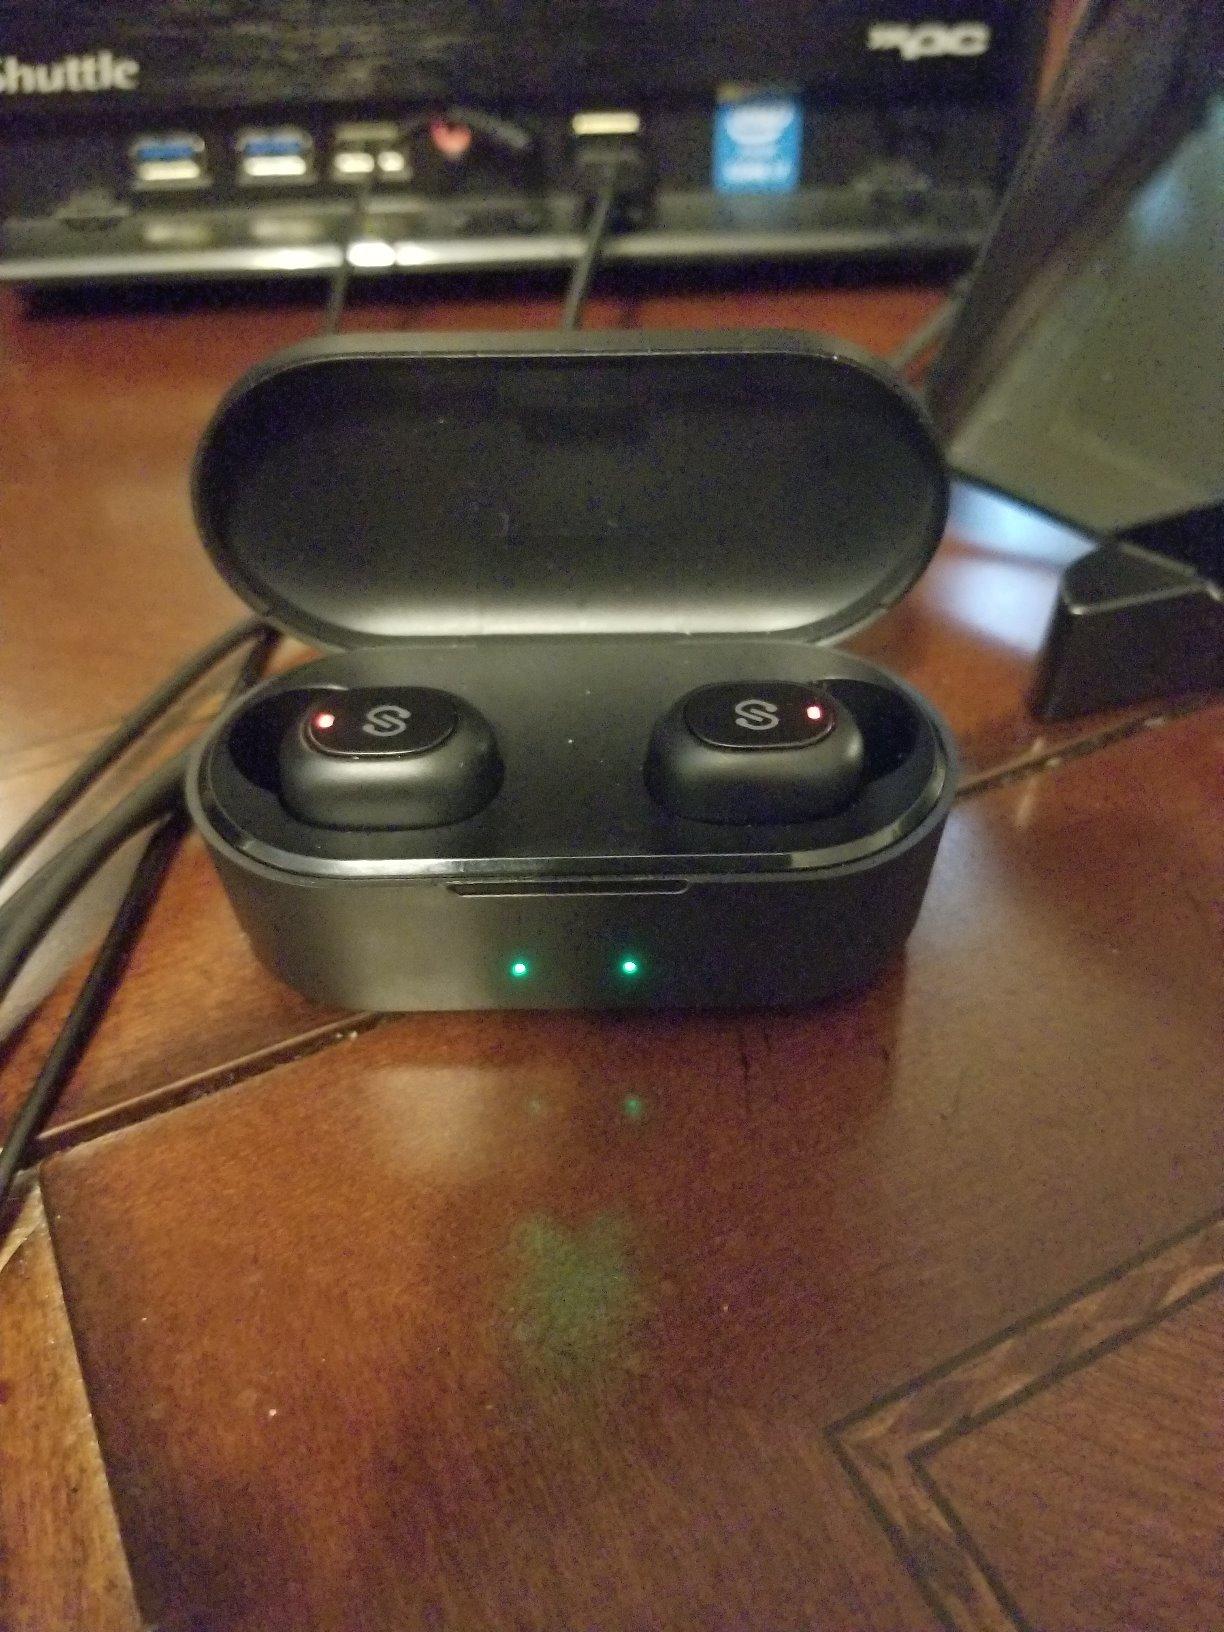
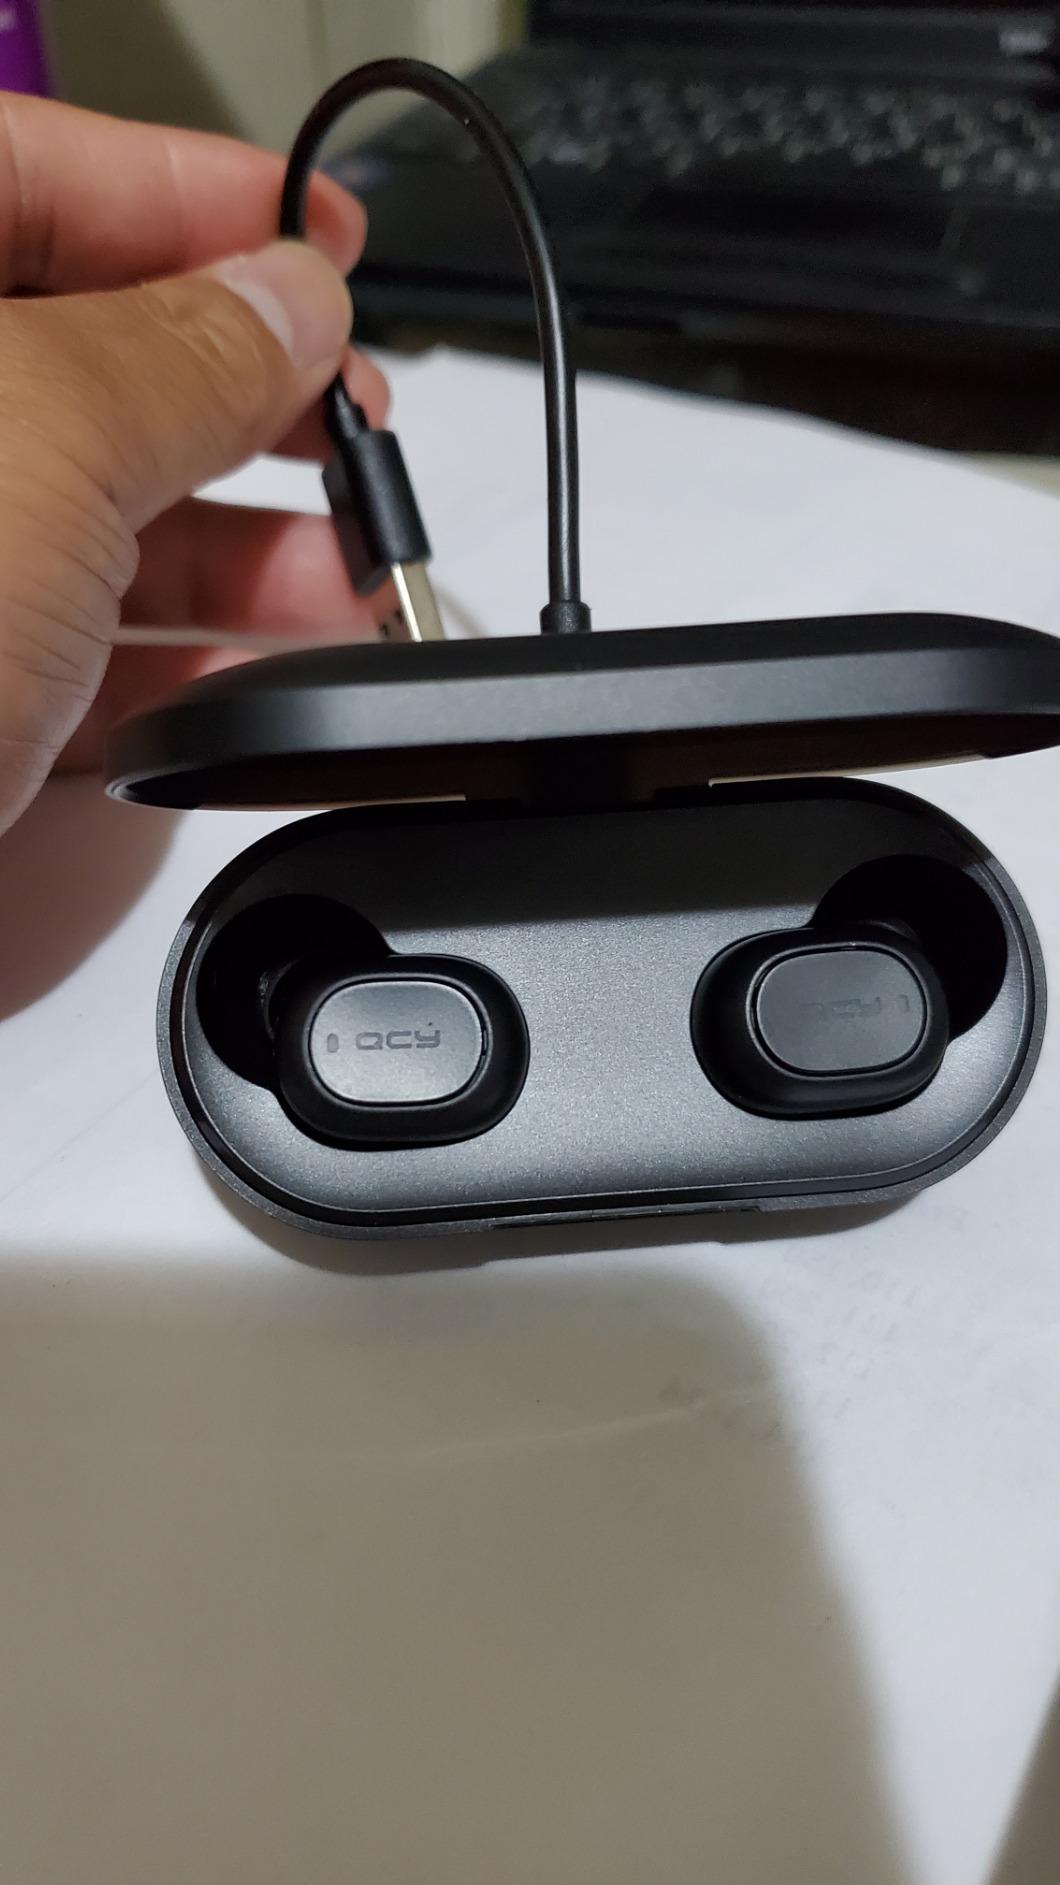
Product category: earbuds
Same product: no